Gillnetting

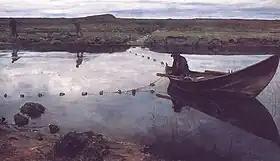
Oil painting of gillnetting, "The salmon fisher", by Eilif Peterssen

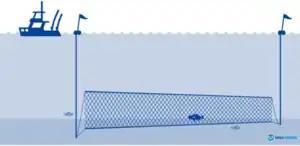
National Oceanic and Atmospheric Administration illustration of a gillnet

Gillnetting is a fishing method that uses gillnets: vertical panels of netting that hang from a line with regularly spaced floaters that hold the line on the surface of the water. The floats are sometimes called "corks" and the line with corks is generally referred to as a "cork line." The line along the bottom of the panels is generally weighted. Traditionally this line has been weighted with lead and may be referred to as "lead line." A gillnet is normally set in a straight line. Gillnets can be characterized by mesh size, as well as colour and type of filament from which they are made. Fish may be caught by gillnets in three ways: